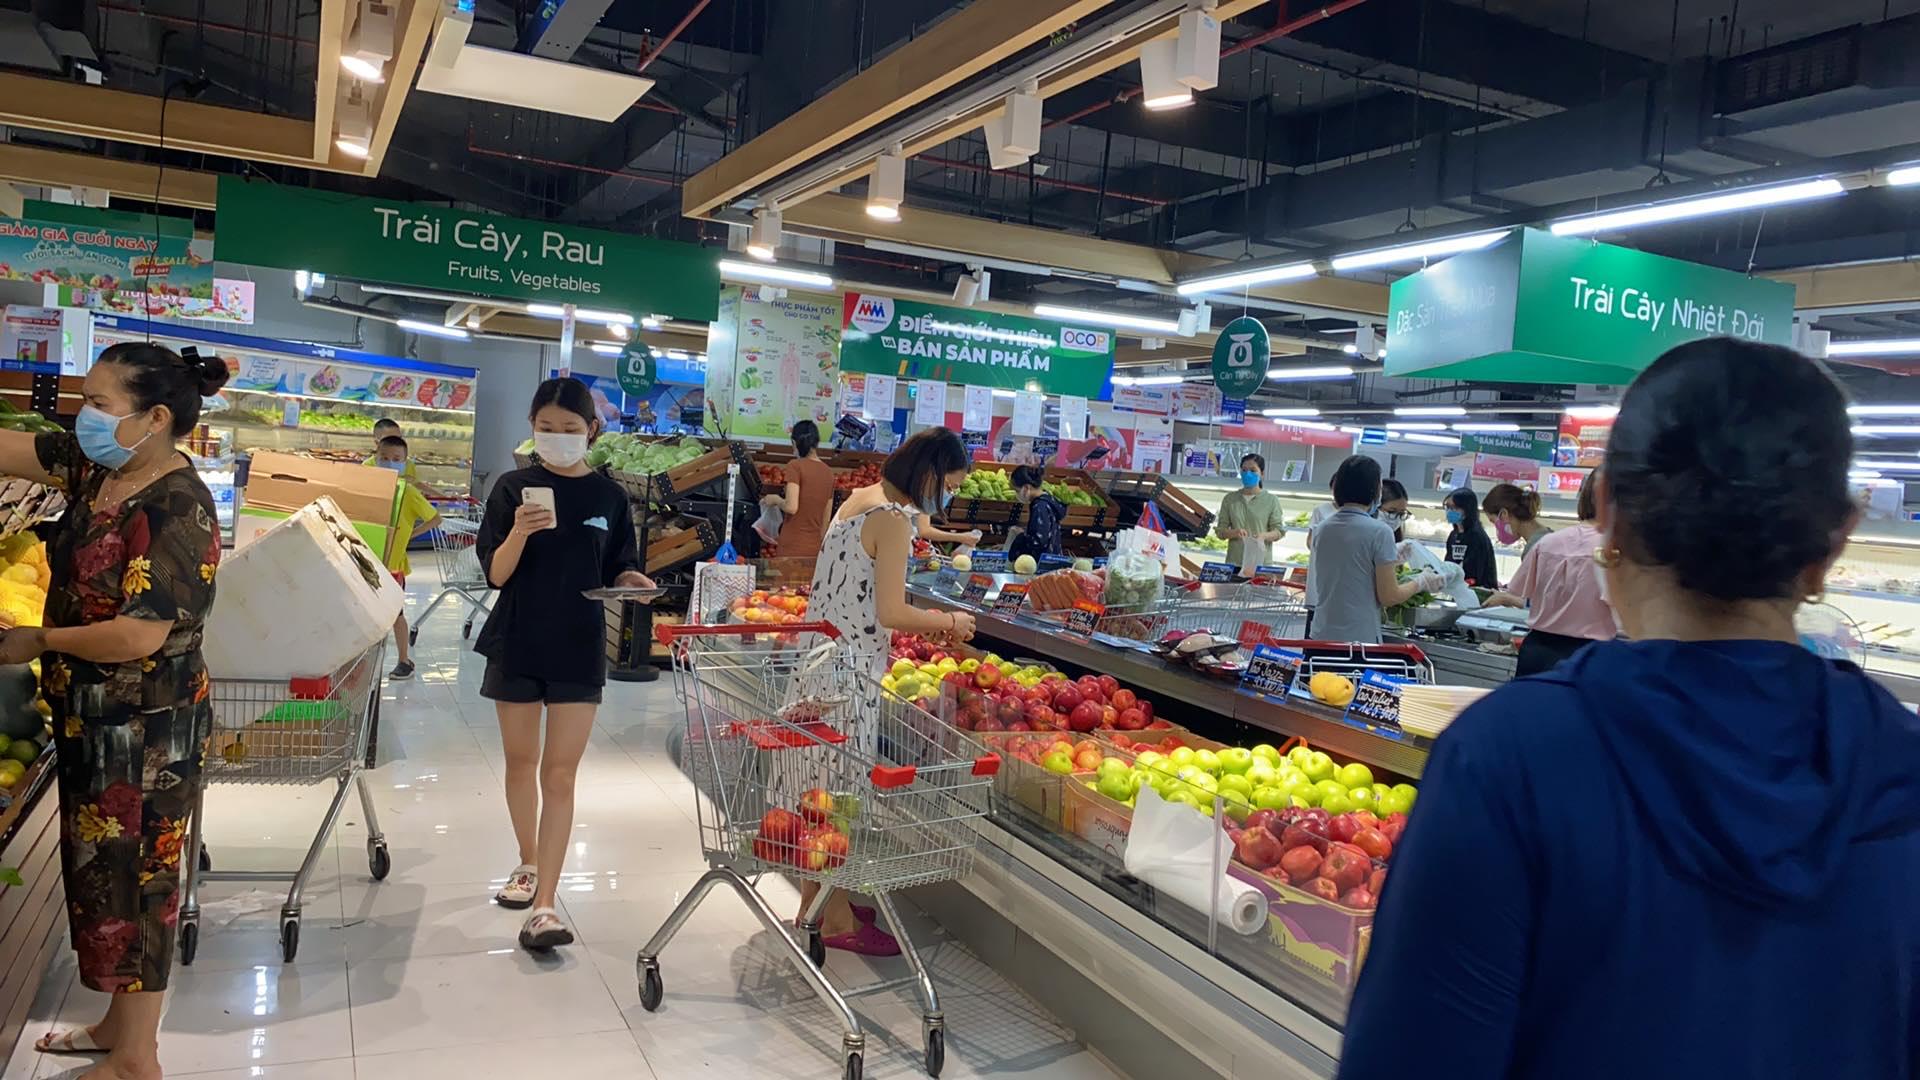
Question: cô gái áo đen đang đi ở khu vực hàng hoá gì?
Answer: cô gái đang đi ở khu trái cây và rau